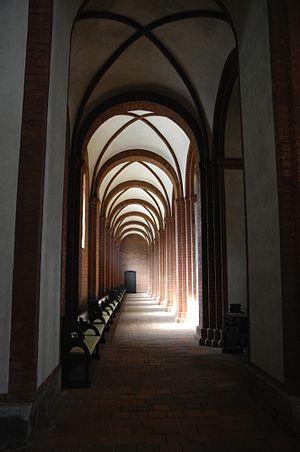
L’abbaye de Lehnin, établie dans la commune de Kloster Lehnin, au sud-ouest de Potsdam est une ancienne abbaye cistercienne. Fondée en 1180 puis sécularisée dans le cadre de la Réforme en 1542, elle héberge depuis 1911 la Fondation Louise-Henriette. L'abbaye se trouve au milieu du plateau de Zauche, au milieu des ruisseaux et forêts, à 700 m du lac de Klostersee.